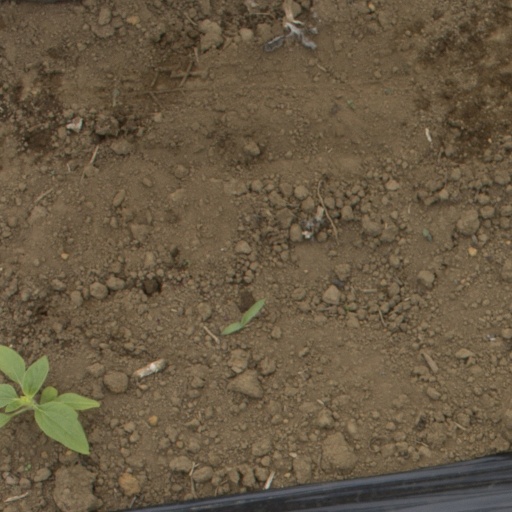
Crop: Jerusalem artichoke